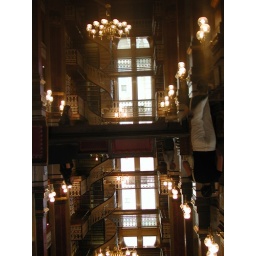
The law library in the Iowa state capitol building, with a reflection in the glass-topped tables